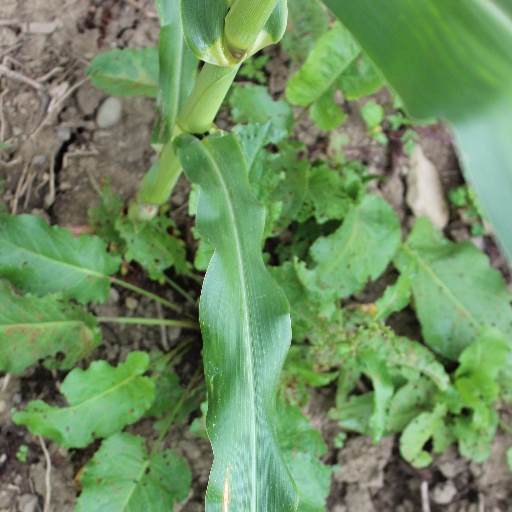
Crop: maize; corn